Donna Keath

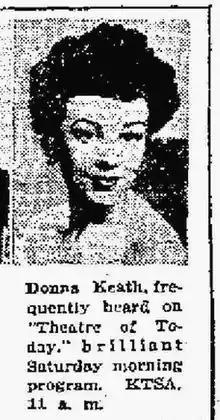

Although Keath was better known for her work in radio, she performed on stage in "The Playboy of Newark" at the Provincetown Playhouse in March 1943. She also played the character of Irene Halenczik in the short-running Broadway production of "Sophie" in December 1944. Keath gained fame playing the character of Lynne Dineen in the long running soap opera radio program "Young Dr. Malone" (1939 -1960).